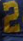
Number: 2